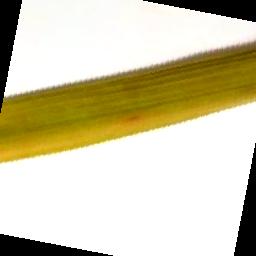
Label: Rice___Brown_Spot